Kristallnacht in Leipzig

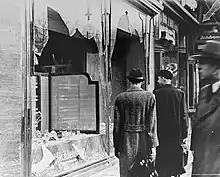
Shattered storefront of a Jewish-owned shop in Berlin destroyed during Kristallnacht

Partakers in the pogrom smashed Jewish shop windows by the hundreds. Jewish homes and synagogues were also torn apart in search of valuables, and so Nazis could achieve the joy of ruining a Jew's home. Raiders of synagogues took files and scrolls, silver shields from the Torah, and some bells and coins. Families reported the loss of jewelry, silver, decorations, furniture, and cash from their homes. In one of the Jewish sections of Leipzig, and eighteen-year-old boy was thrown from his own three-story apartment. He landed on a street filled with burning furniture from his and his neighbors’ apartments, and both of his legs broke. A Jewish family's dog was also thrown from a four-story apartment, and broke its spine. The Nazi officers disinterred ten corpses at the Jewish cemetery in Delitzscher, and left them unburied while arresting the gravediggers and cemetery attendants. During the first night of Kristallnacht, 193 businesses, 34 private homes, 3 synagogues, 4 smaller temples, the cemetery chapel, and the Ariowitsch old age home were destroyed. The damage to Leipzig cost several million Reichsmarks.